Rio de Janeiro Zoological Garden

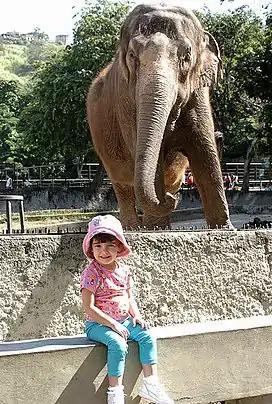
Elephant in Rio de Janeiro Zoo

The Rio de Janeiro Zoological Garden (Portuguese: "Jardim Zoológico do Rio de Janeiro") is a zoo located in the district of São Cristóvão, in the municipality of Rio de Janeiro, Brazil. The institution has among its main objectives the development of environmental and educational activities, based on the animals of its collection—which consists mainly of fish, reptiles, birds, and mammals.